Bartholomew de Villemore

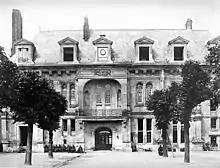
Bartholomew de Villemore visited Mary, Queen of Scots at Villers-Cotterêts in September 1554

Villemore was an official in the household of Mary, Queen of Scots in France. In February 1551 Mary of Guise directed Patrick, Master of Ruthven to him for payment of 400 French crowns. Ruthven complained that Villemore offered payment in old deprecated testoons and sous. During Mary of Guise's visit to France, Villemore was involved with the wardrobe of her household, and commissioned black velvet gowns for two of her gentlewomem.